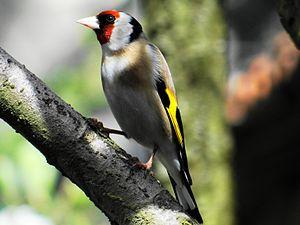
chardonneret élégant
La flore et la faune d'Algérie regroupe un certain nombre d'espèces végétales et animales. Il y a plusieurs parcs protégés en Algérie dont Chréa, Parc national de Belzma, Parc national de l’Ahaggar, Parc national de Chréa, Parc national de Theniet El Had, Parc culturel du Tassili, Parc national de Gouraya, Parc national du Djurdjura, le parc national d'El kala. Aussi, le pays abrite d’énorme variété d'espèces animales et végétales.